Perth Agreement

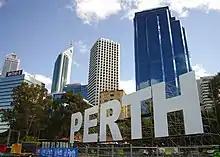
Signage for events related to the Commonwealth Heads of Government Meeting in Perth, Western Australia

At CHOGM on 28 October 2011, the prime ministers of the other Commonwealth realms agreed to support the proposed changes. The proposed changes were to replace male preference primogeniture with absolute primogeniture for all persons in the line of succession born after 28 October 2011, end the disqualification of those who married Catholics, and limit the requirement for those in line to the throne to acquire permission of the sovereign to marry. The prohibition on Catholics becoming monarch would remain. The bill put before the Parliament of the United Kingdom would act as a model for the legislation required to be passed in at least some of the other realms. The Queen was understood to support the changes.